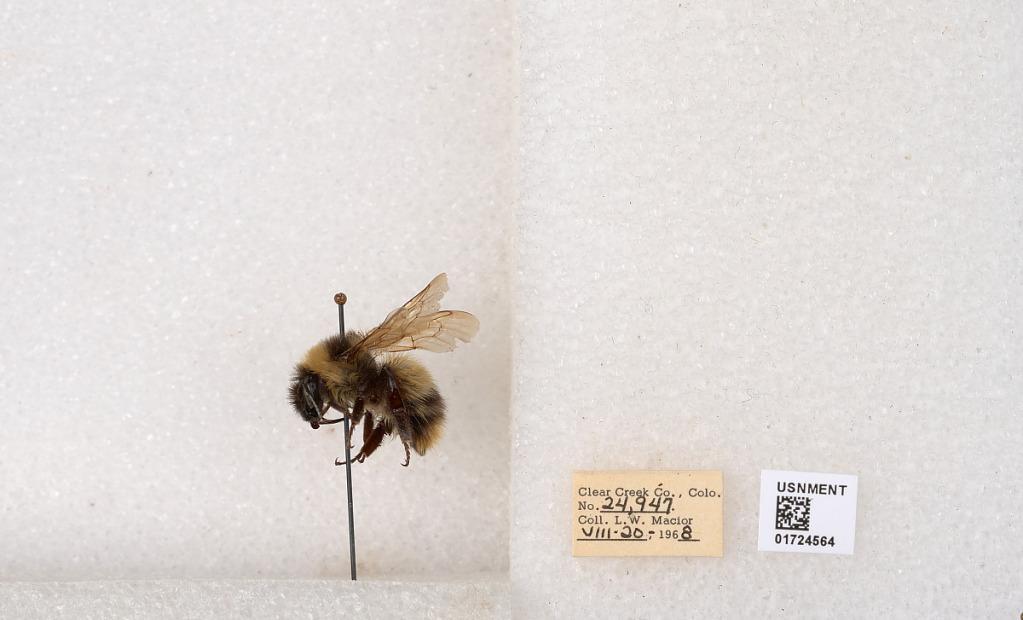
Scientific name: Bombus kirbyellus
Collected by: L. Macior
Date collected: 1968-8-20
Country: United States
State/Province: Colorado
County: Clear Creek
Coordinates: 39.6891, -105.644